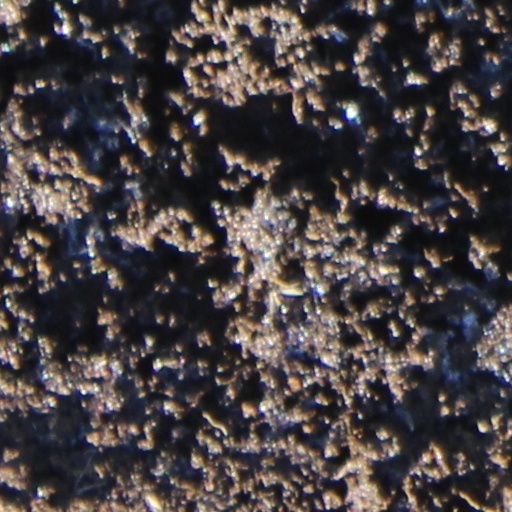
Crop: wheat